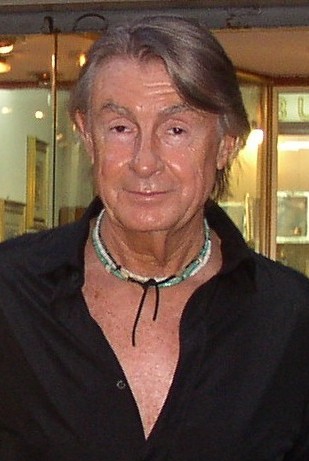
โจเอล ชูมาเกอร์

| name = โจเอล ชูมาเกอร์
| image = Joel Schumacher at Taormina Film Fest 2003 (cropped).jpg
| imagesize = 200px
| caption = รอบปฐมทัศน์ในปี 2003 กับภาพยนตร์เรื่อง "Phone Booth (film)|Phone Booth"
| birth_place = นครนิวยอร์ก รัฐนิวยอร์ก สหรัฐอเมริกา
| death_place = นครนิวยอร์ก รัฐนิวยอร์ก สหรัฐอเมริกา
| birth_name = Joel T. Schumacher
| occupation = ผู้กำกับภาพยนตร์ นักเขียนบท โปรดิวเซอร์ภาพยนตร์
| years_active = 1970–2017
โจเอล ชูมาเกอร์ (, 29 สิงหาคม ค.ศ. 1939 – 22 มิถุนายน ค.ศ. 2020) เป็นผู้กำกับภาพยนตร์ นักเขียนบท และโปรดิวเซอร์ชาวอเมริกัน มีผลงานที่เป็นที่รู้จักในการกำกับเรื่อง "แบทแมน ฟอร์เอฟเวอร์ ศึกจอมโจรอมตะ|Batman Forever" (1995), "แบทแมน & โรบิน (ภาพยนตร์)|Batman & Robin" (1997) และ "วิกฤตโทรศัพท์สะท้านเมือง|Phone Booth" (2002) เป็นต้น
== ผลงานภาพยนตร์ ==
* "The Incredible Shrinking Woman" (1981)
* "D.C. Cab" (a.k.a. "Street Fleet") (1983)
* "St. Elmo's Fire (film)|St. Elmo's Fire" (1985)
* "The Lost Boys" (1987)
* "Cousins (film)|Cousins" (1989)
* "Flatliners" (1990)
* "Dying Young" (1991)
* "Falling Down" (1993)
* "The Client (film)|The Client" (1994)
* "Batman Forever" (1995)
* "A Time to Kill (film)|A Time to Kill" (1996)
* "Batman & Robin (film)|Batman & Robin" (1997)
* "8mm (film)|8mm" (1999)
* "Flawless (1999 film)|Flawless" (1999)
* "Tigerland" (2000)
* "Bad Company (2002 film)|Bad Company" (2002)
* "Phone Booth (film)|Phone Booth" (2003)
* "Veronica Guerin (film)|Veronica Guerin" (2003)
* "The Phantom of the Opera (2004 film)|The Phantom of the Opera" (2004)
* "The Number 23" (2007)
* "Blood Creek" (2009) Lionsgate Dumps Joel Schumacher's Blood Creek into Theatres ... Today.
* "Twelve (film)|Twelve" (2010)
== อ้างอิง ==
หมวดหมู่:ผู้กำกับมิวสิกวิดีโอชาวอเมริกัน
หมวดหมู่:ชาวอเมริกันเชื้อสายยิว
หมวดหมู่:ผู้อำนวยการสร้างภาพยนตร์ชาวอเมริกัน
หมวดหมู่:ผู้กำกับภาพยนตร์ชาวอเมริกัน
หมวดหมู่:ชาวอเมริกันที่มีความหลากหลายทางเพศ
หมวดหมู่:ผู้กำกับภาพยนตร์ที่มีความหลากหลายทางเพศ